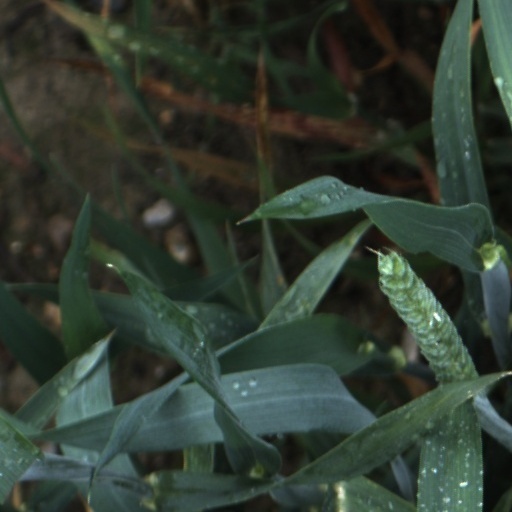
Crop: wheat